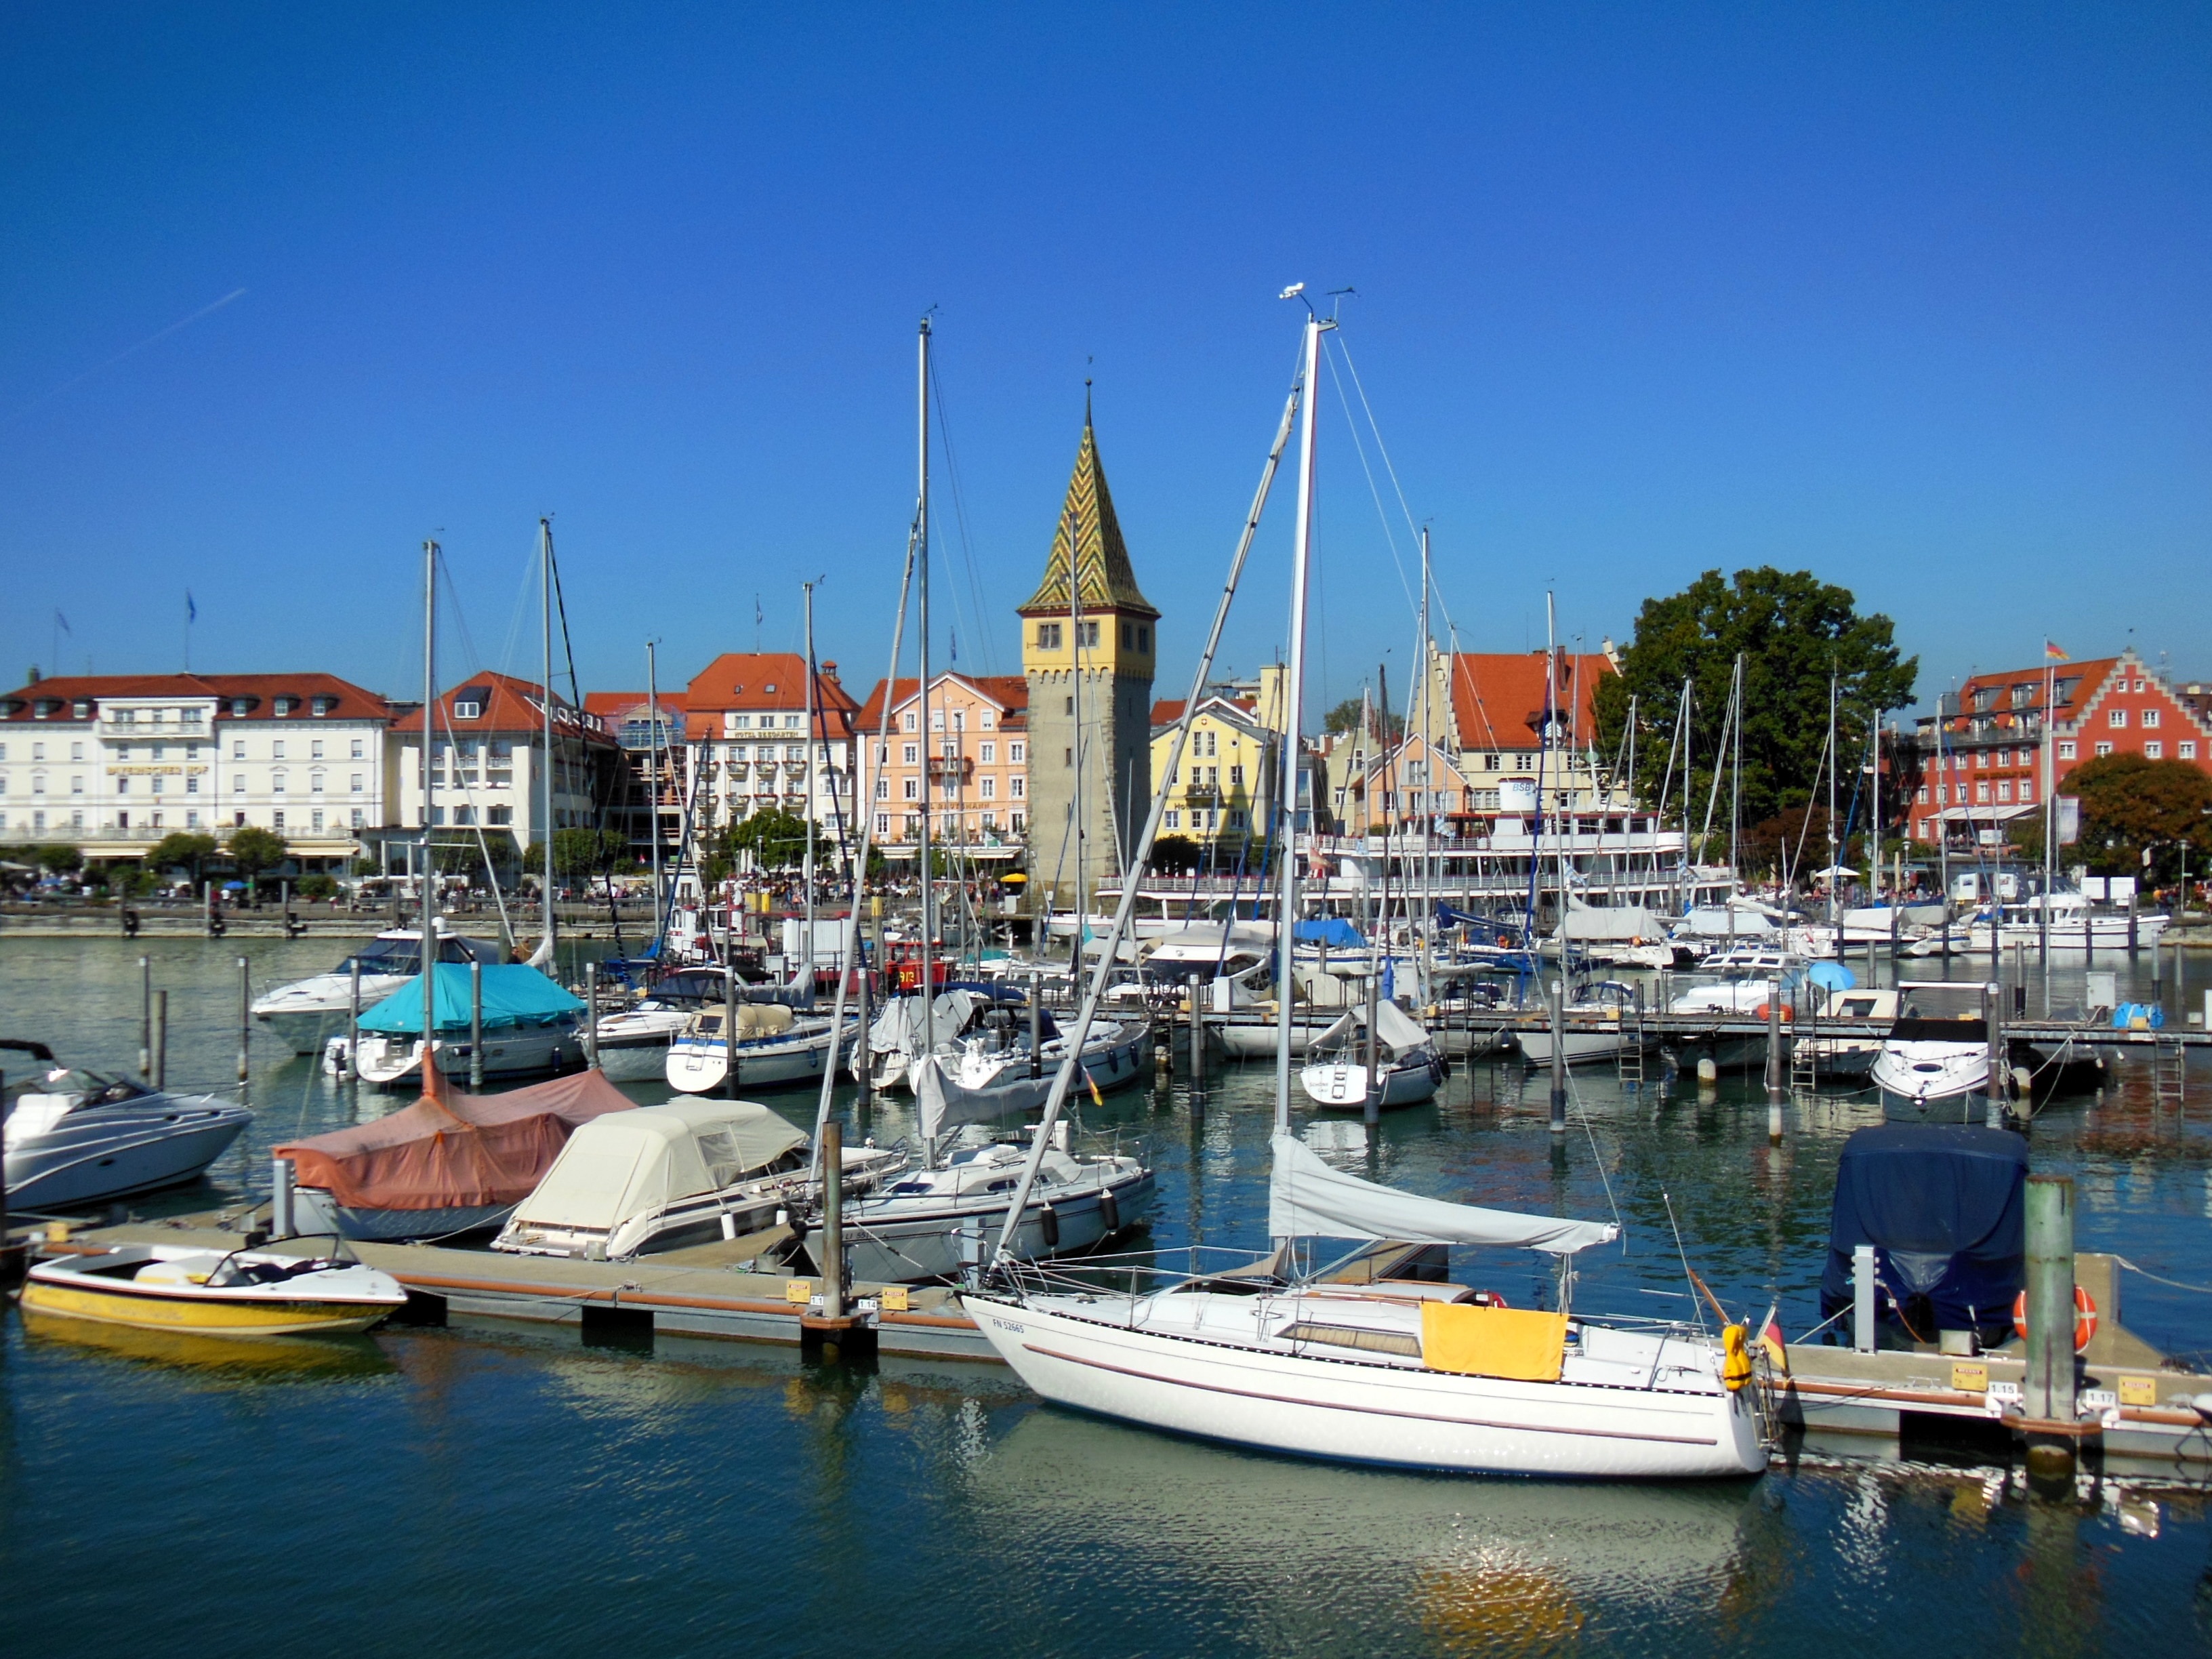
sea, dock, boat, vehicle, bay, harbor, church, marina, port, waterway, old town, infrastructure, homes, boats, ships, lake constance, sailing boats, harbour entrance, lindau